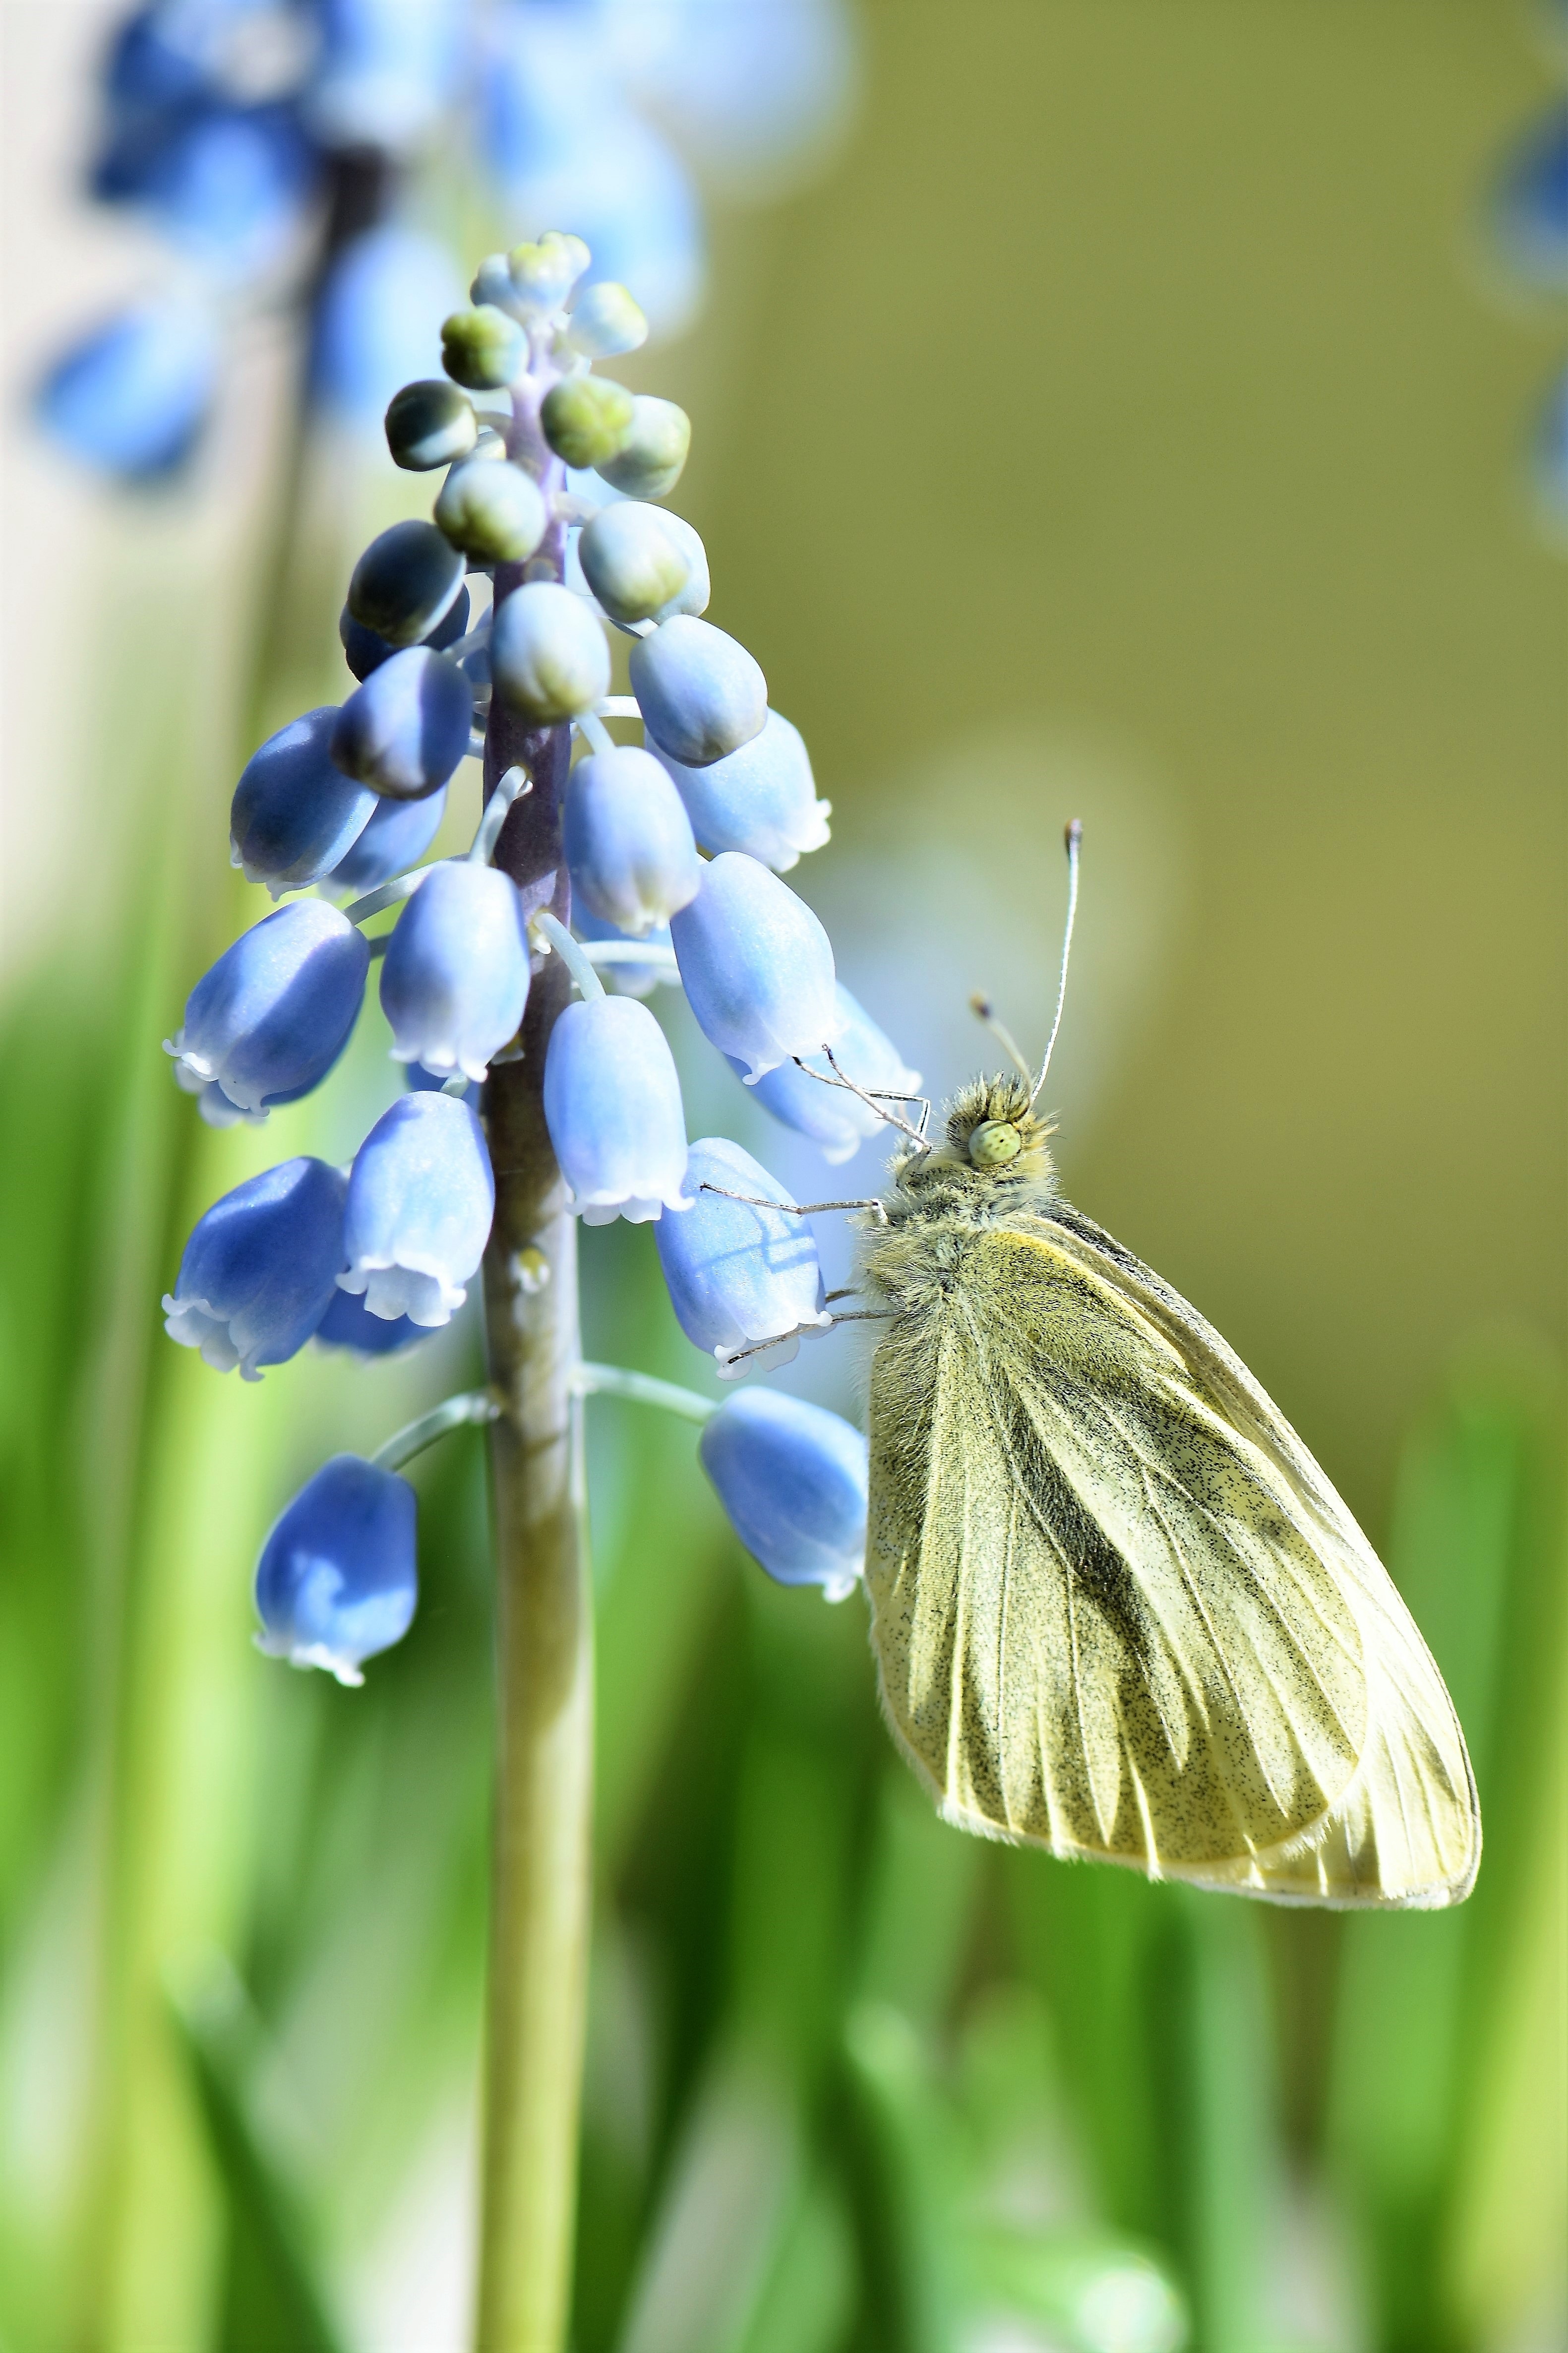
nature, wing, plant, photography, meadow, flower, animal, spring, green, insect, botany, blue, butterfly, yellow, close, flora, fauna, invertebrate, wildflower, flowers, close up, muscari, hyacinth, spring flower, nectar, macro photography, harbinger of spring, flowering plant, gonepteryx rhamni, land plant